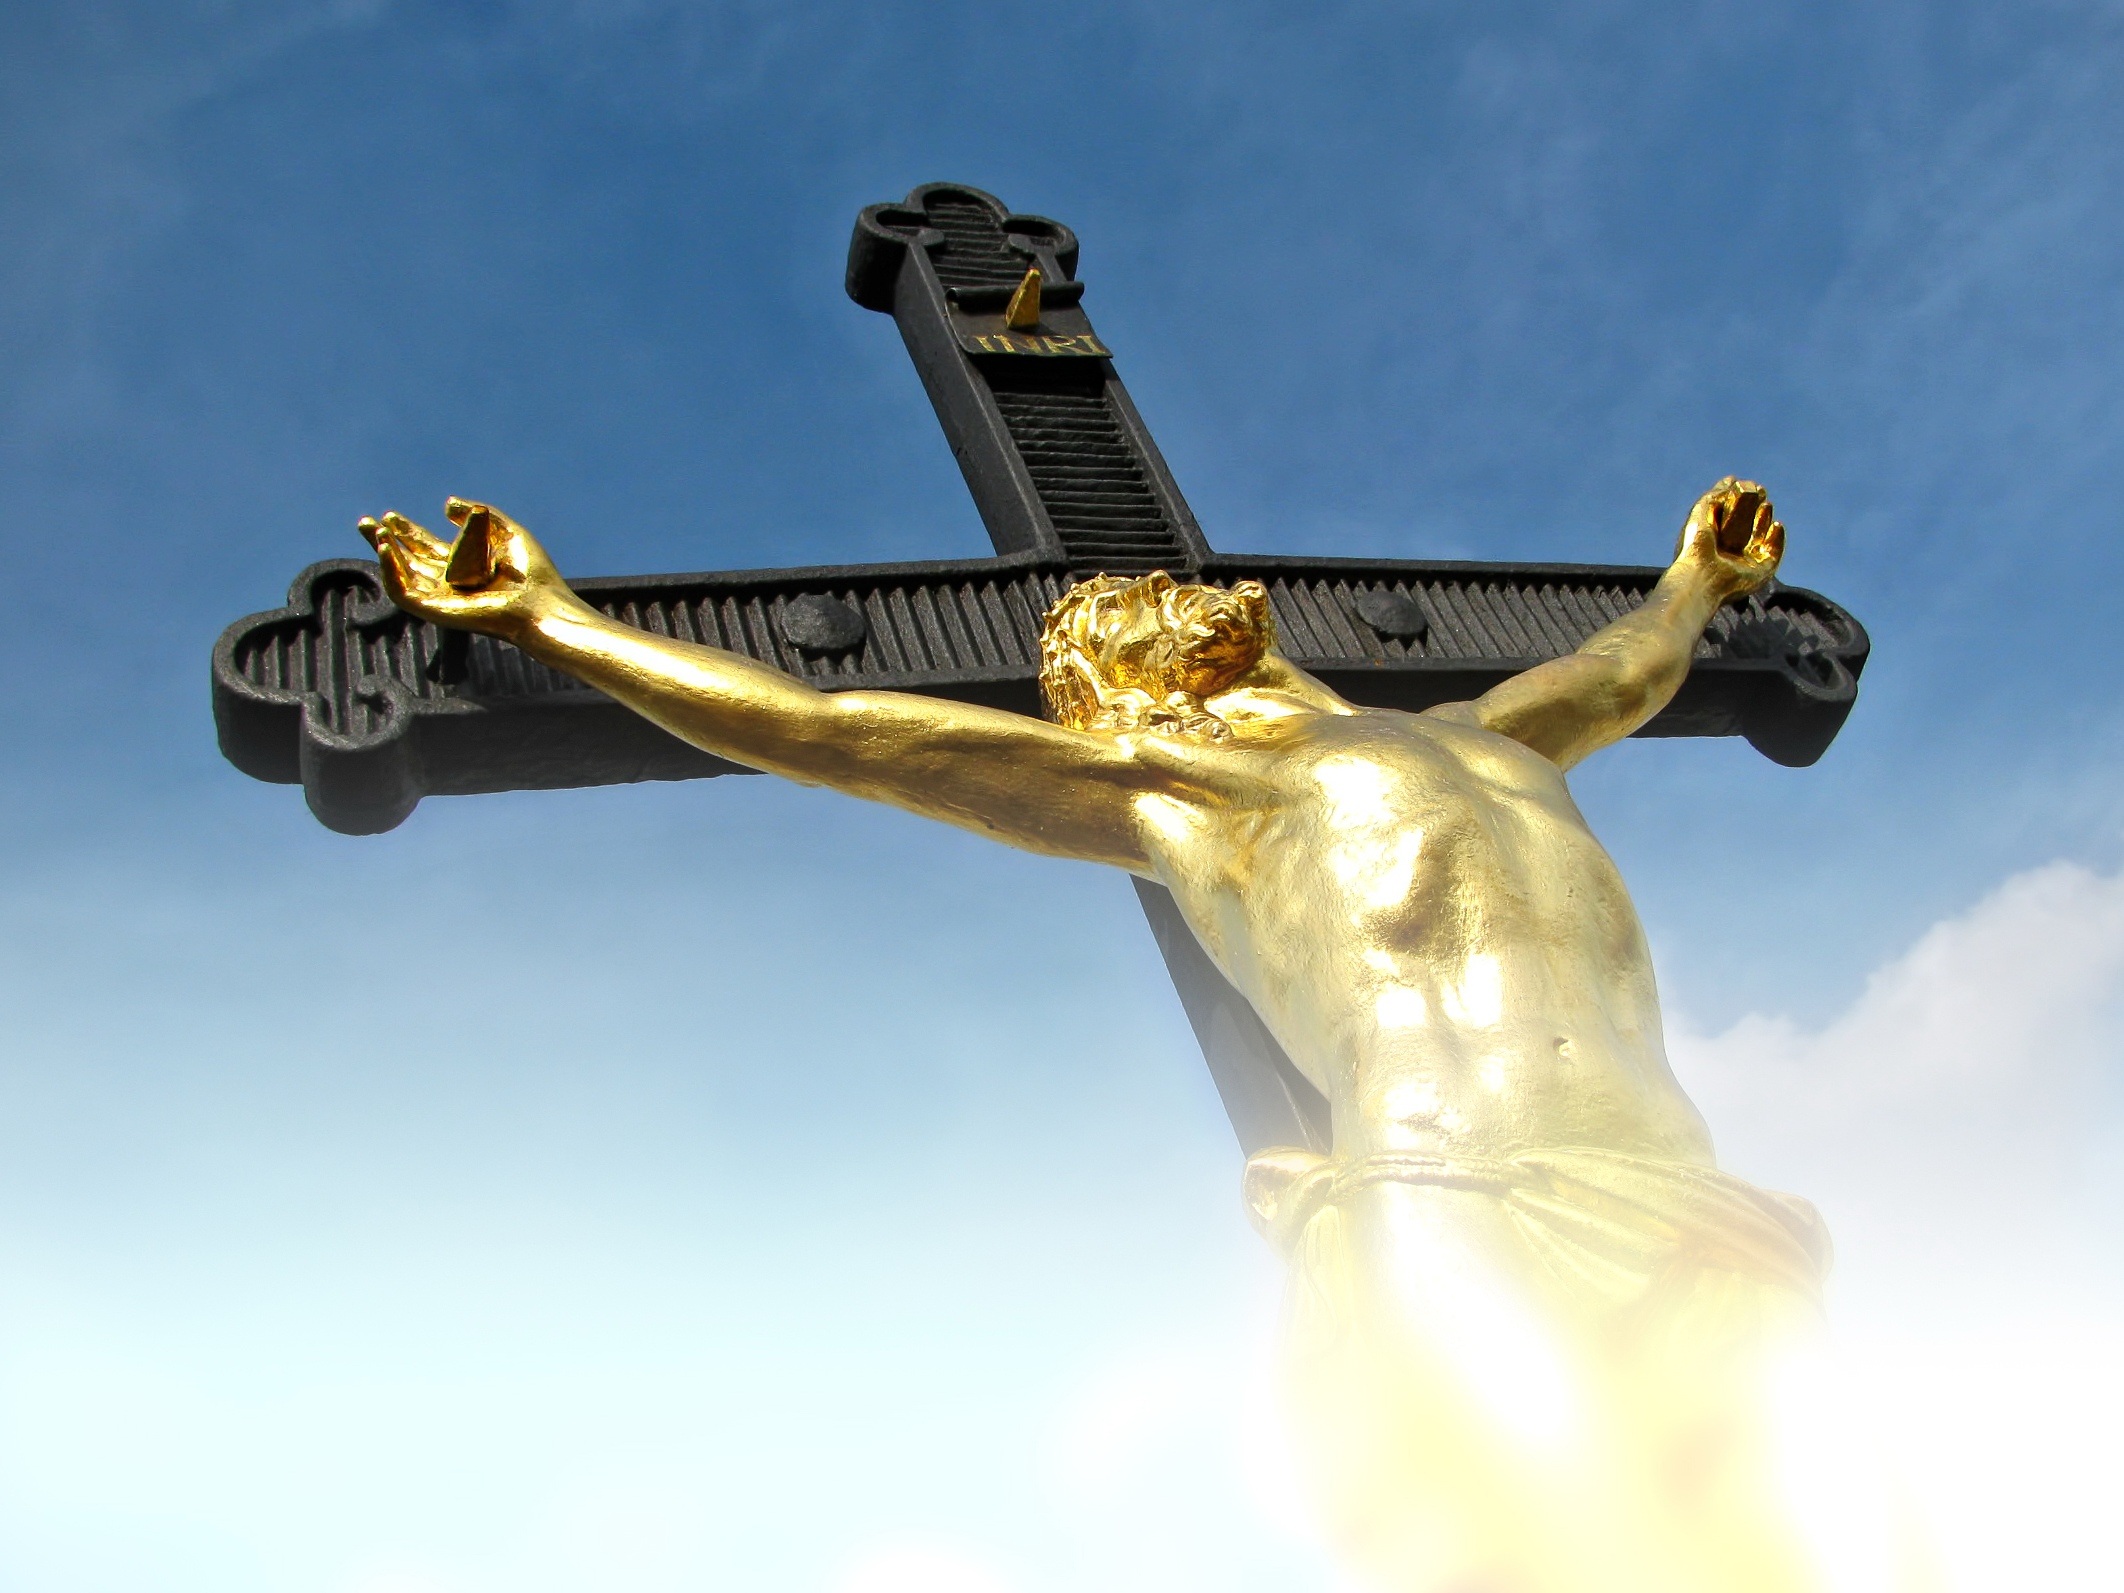
cloud, sky, monument, statue, heaven, symbol, peace, religion, church, cross, christian, death, bible, religious, catholic, christ, meditation, faith, hope, jesus, prayer, christianity, holy, sacred, crucifixion, saviour, spirit, divine, god, crucifix, believe, resurrection, spirituality, catholicism, belief, inri, sacrifice, christian symbol, plucked string instruments